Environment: real
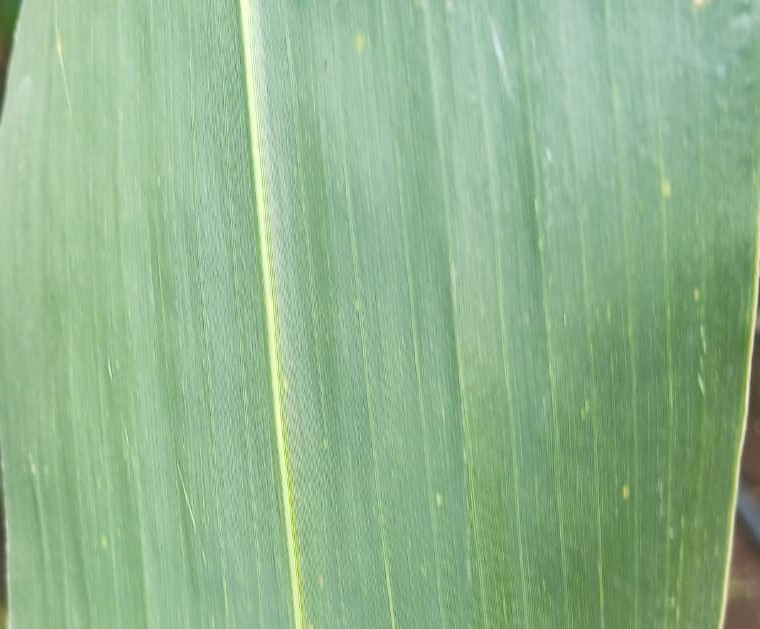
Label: healthy